Whirlwind (band)

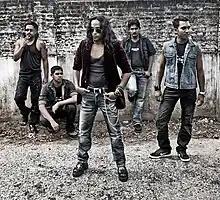

Whirlwind is a Sri Lankan heavy metal band formed in 1995 in Colombo, Sri Lanka. Recognized as pioneers of the Sri Metal genre, the band blends traditional Sri Lankan folk elements with heavy metal.